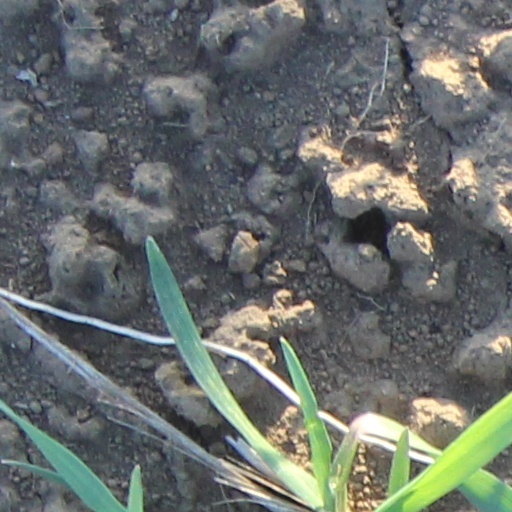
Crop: wheat